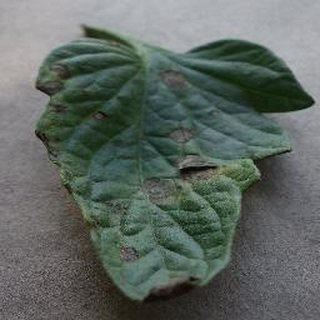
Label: tomato_early_blight